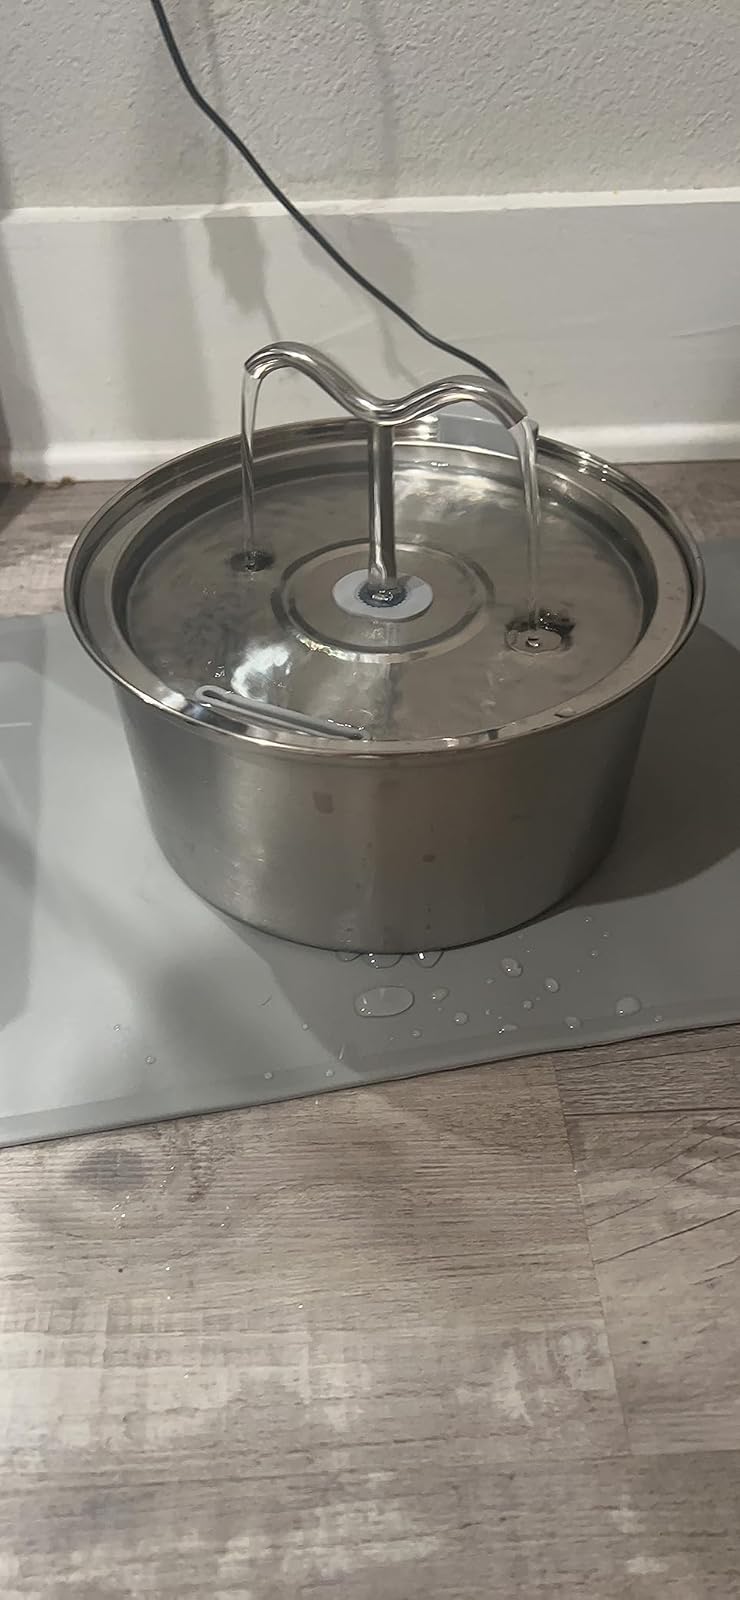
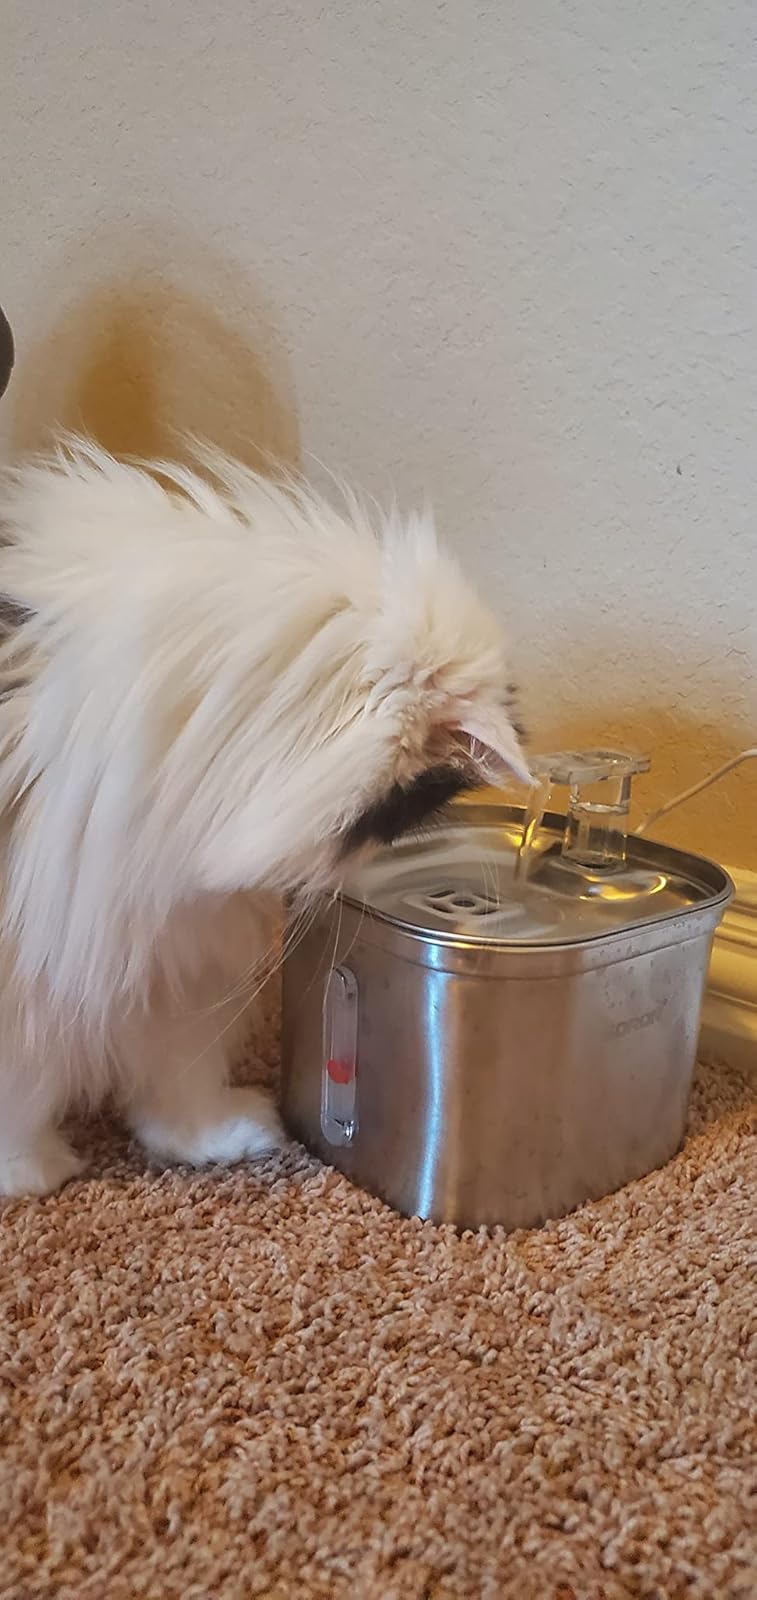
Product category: items_bowl
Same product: no